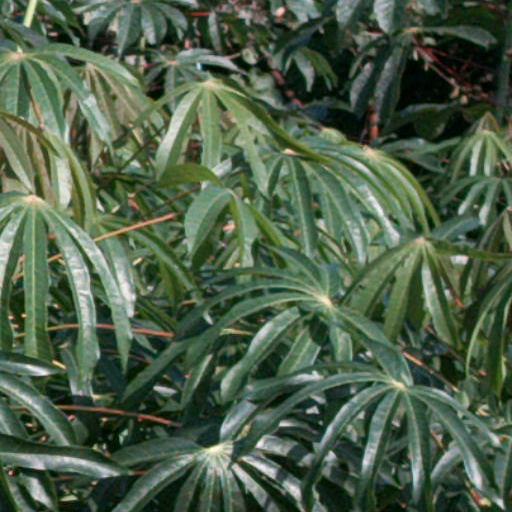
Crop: cassava